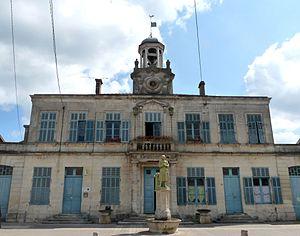
Hôtel de ville de Demange-aux-Eaux (Meuse)
Demange-Baudignécourt est une commune française située dans le département de la Meuse, en région Grand Est.
Demange-aux-Eaux est une ancienne commune française et une commune déléguée de Demange-Baudignécourt située dans le département de la Meuse, en région Grand Est.
Joseph-Théodore Oudet, dit Théodore Oudet, est un architecte français, né à Paris le 26 avril 1793, mort le 14 juin 1865.